University of Michigan Papyrology Collection

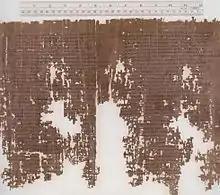
Fragment of Homer's Iliad in Michigan's Papyrus Collection

The Papyrology Collection of the University of Michigan Library is an internationally respected collection of ancient papyrus and a center for research on ancient culture, language, and history. With over 7,000 items and more than 10,000 individual fragments, the Collection is by far the largest collection of papyrus in the country, and offers a glimpse into the everyday life and language of the ancient world. Of keen interest to historians, linguists, classicists, philosophers, archaeologists, as well as others, the collection includes biblical fragments, religious writings, public and private documents, private letters, and writings on astronomy, astrology, mathematics, and magic. The papyri span nearly two millennia of history, dating from about 1000 BC to AD 1000, with the majority dating from the third century BC to the seventh century AD.